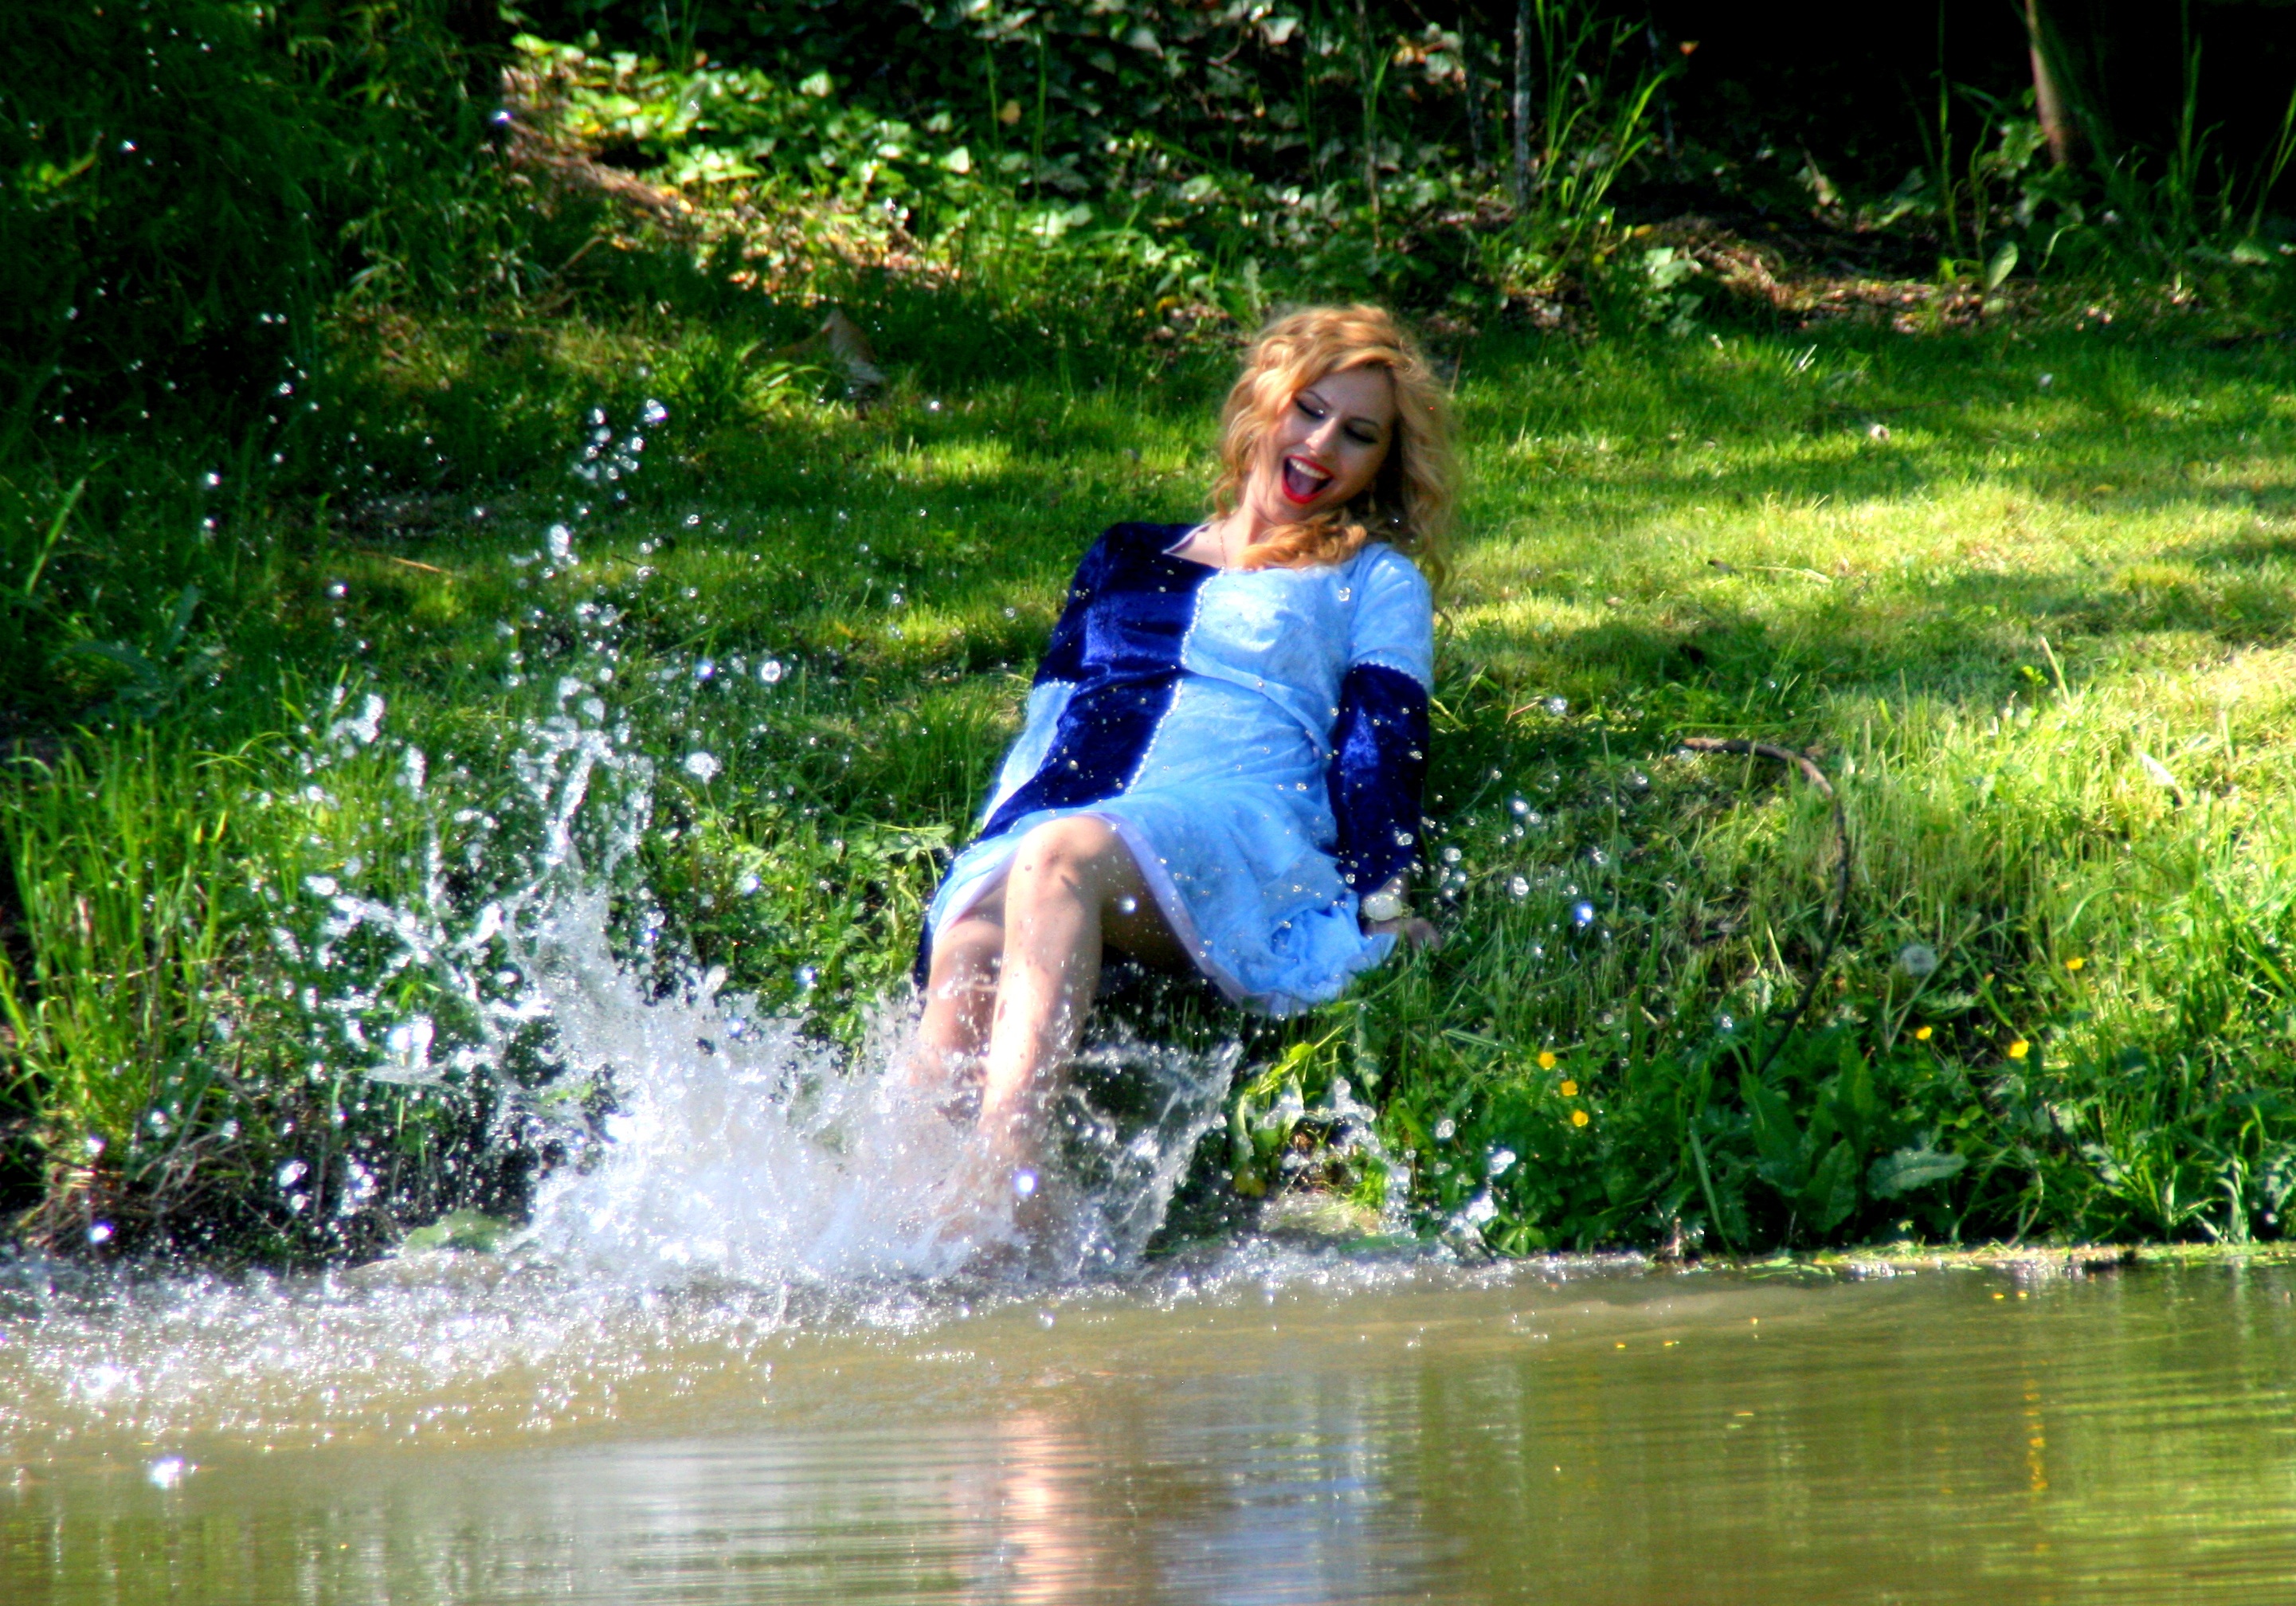
tree, water, nature, forest, girl, lake, river, pond, stream, joy, water feature